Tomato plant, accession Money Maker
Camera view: vertical (180 deg); turntable rotation: 210 degrees
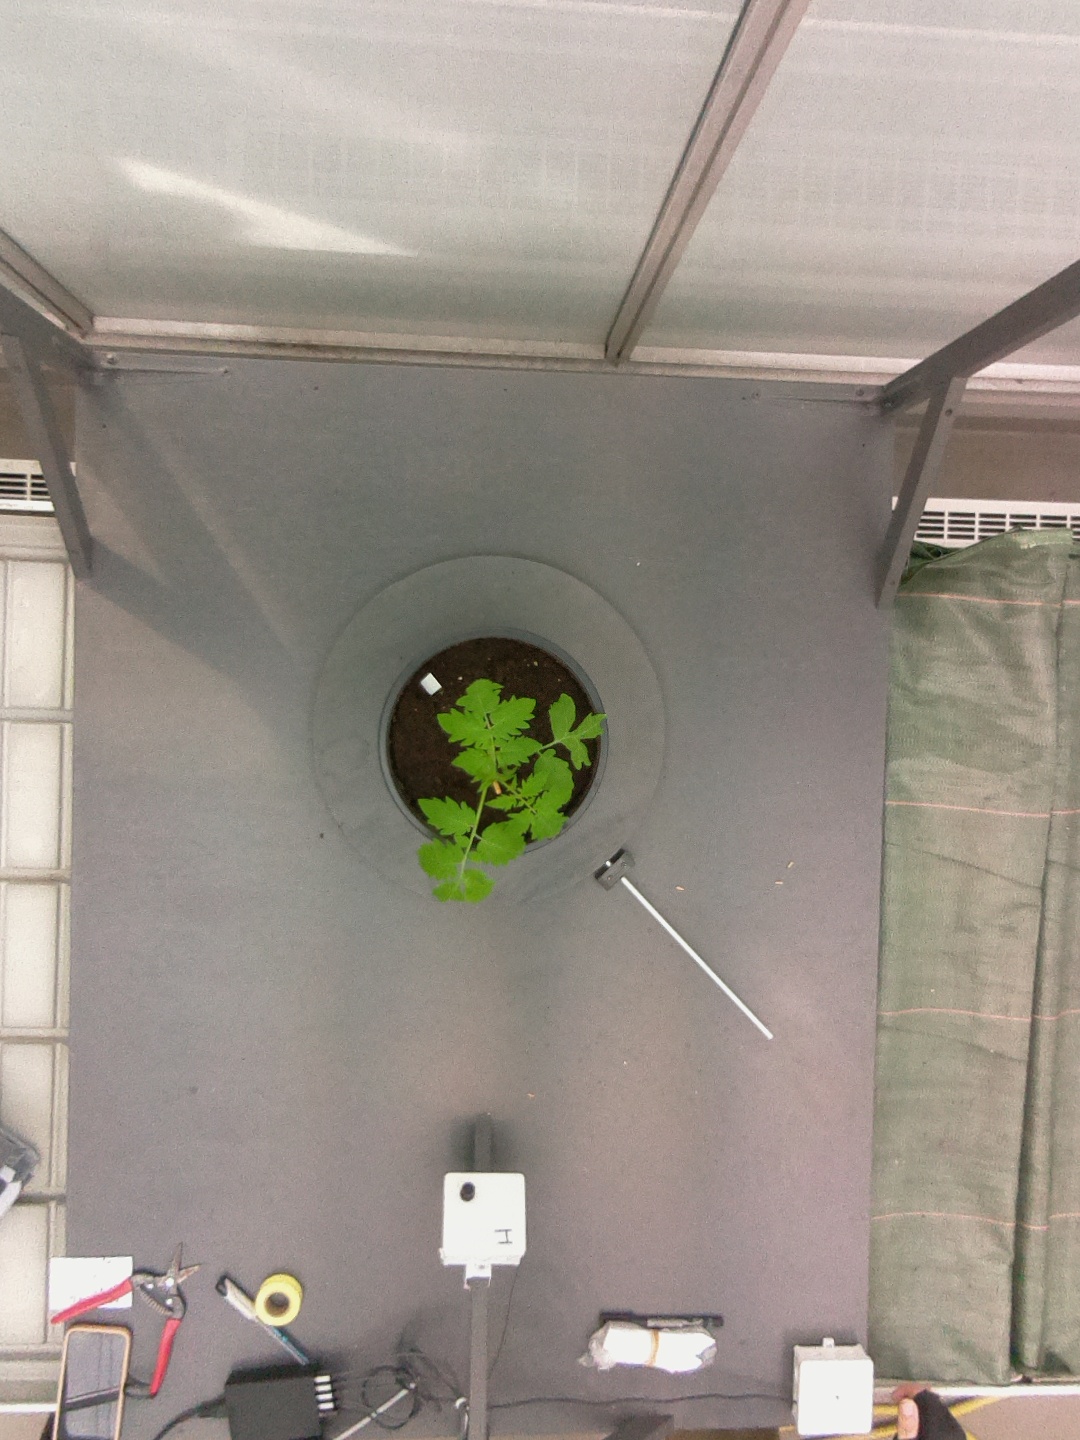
BBCH growth stage 13: 6 of true leaves visible